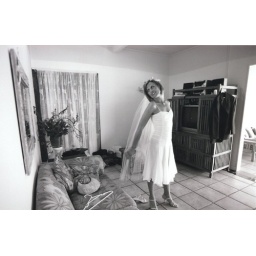
suzie looking at dress (&self) in mirror x300